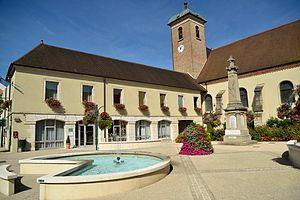
place de la mairie
Bletterans est une commune française située dans le département du Jura, en région Bourgogne-Franche-Comté. Les habitants se nomment Bletteranois et Bletteranoises.